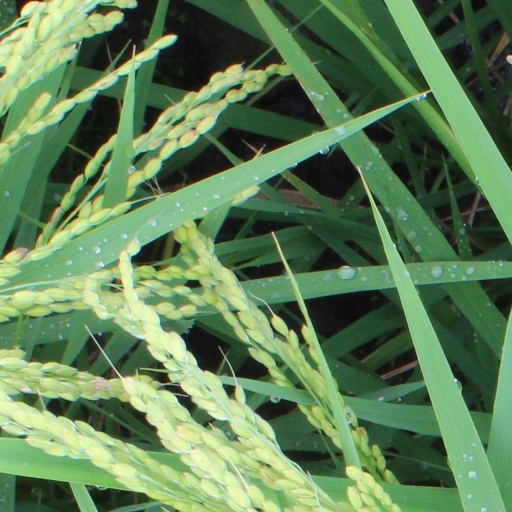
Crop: rice